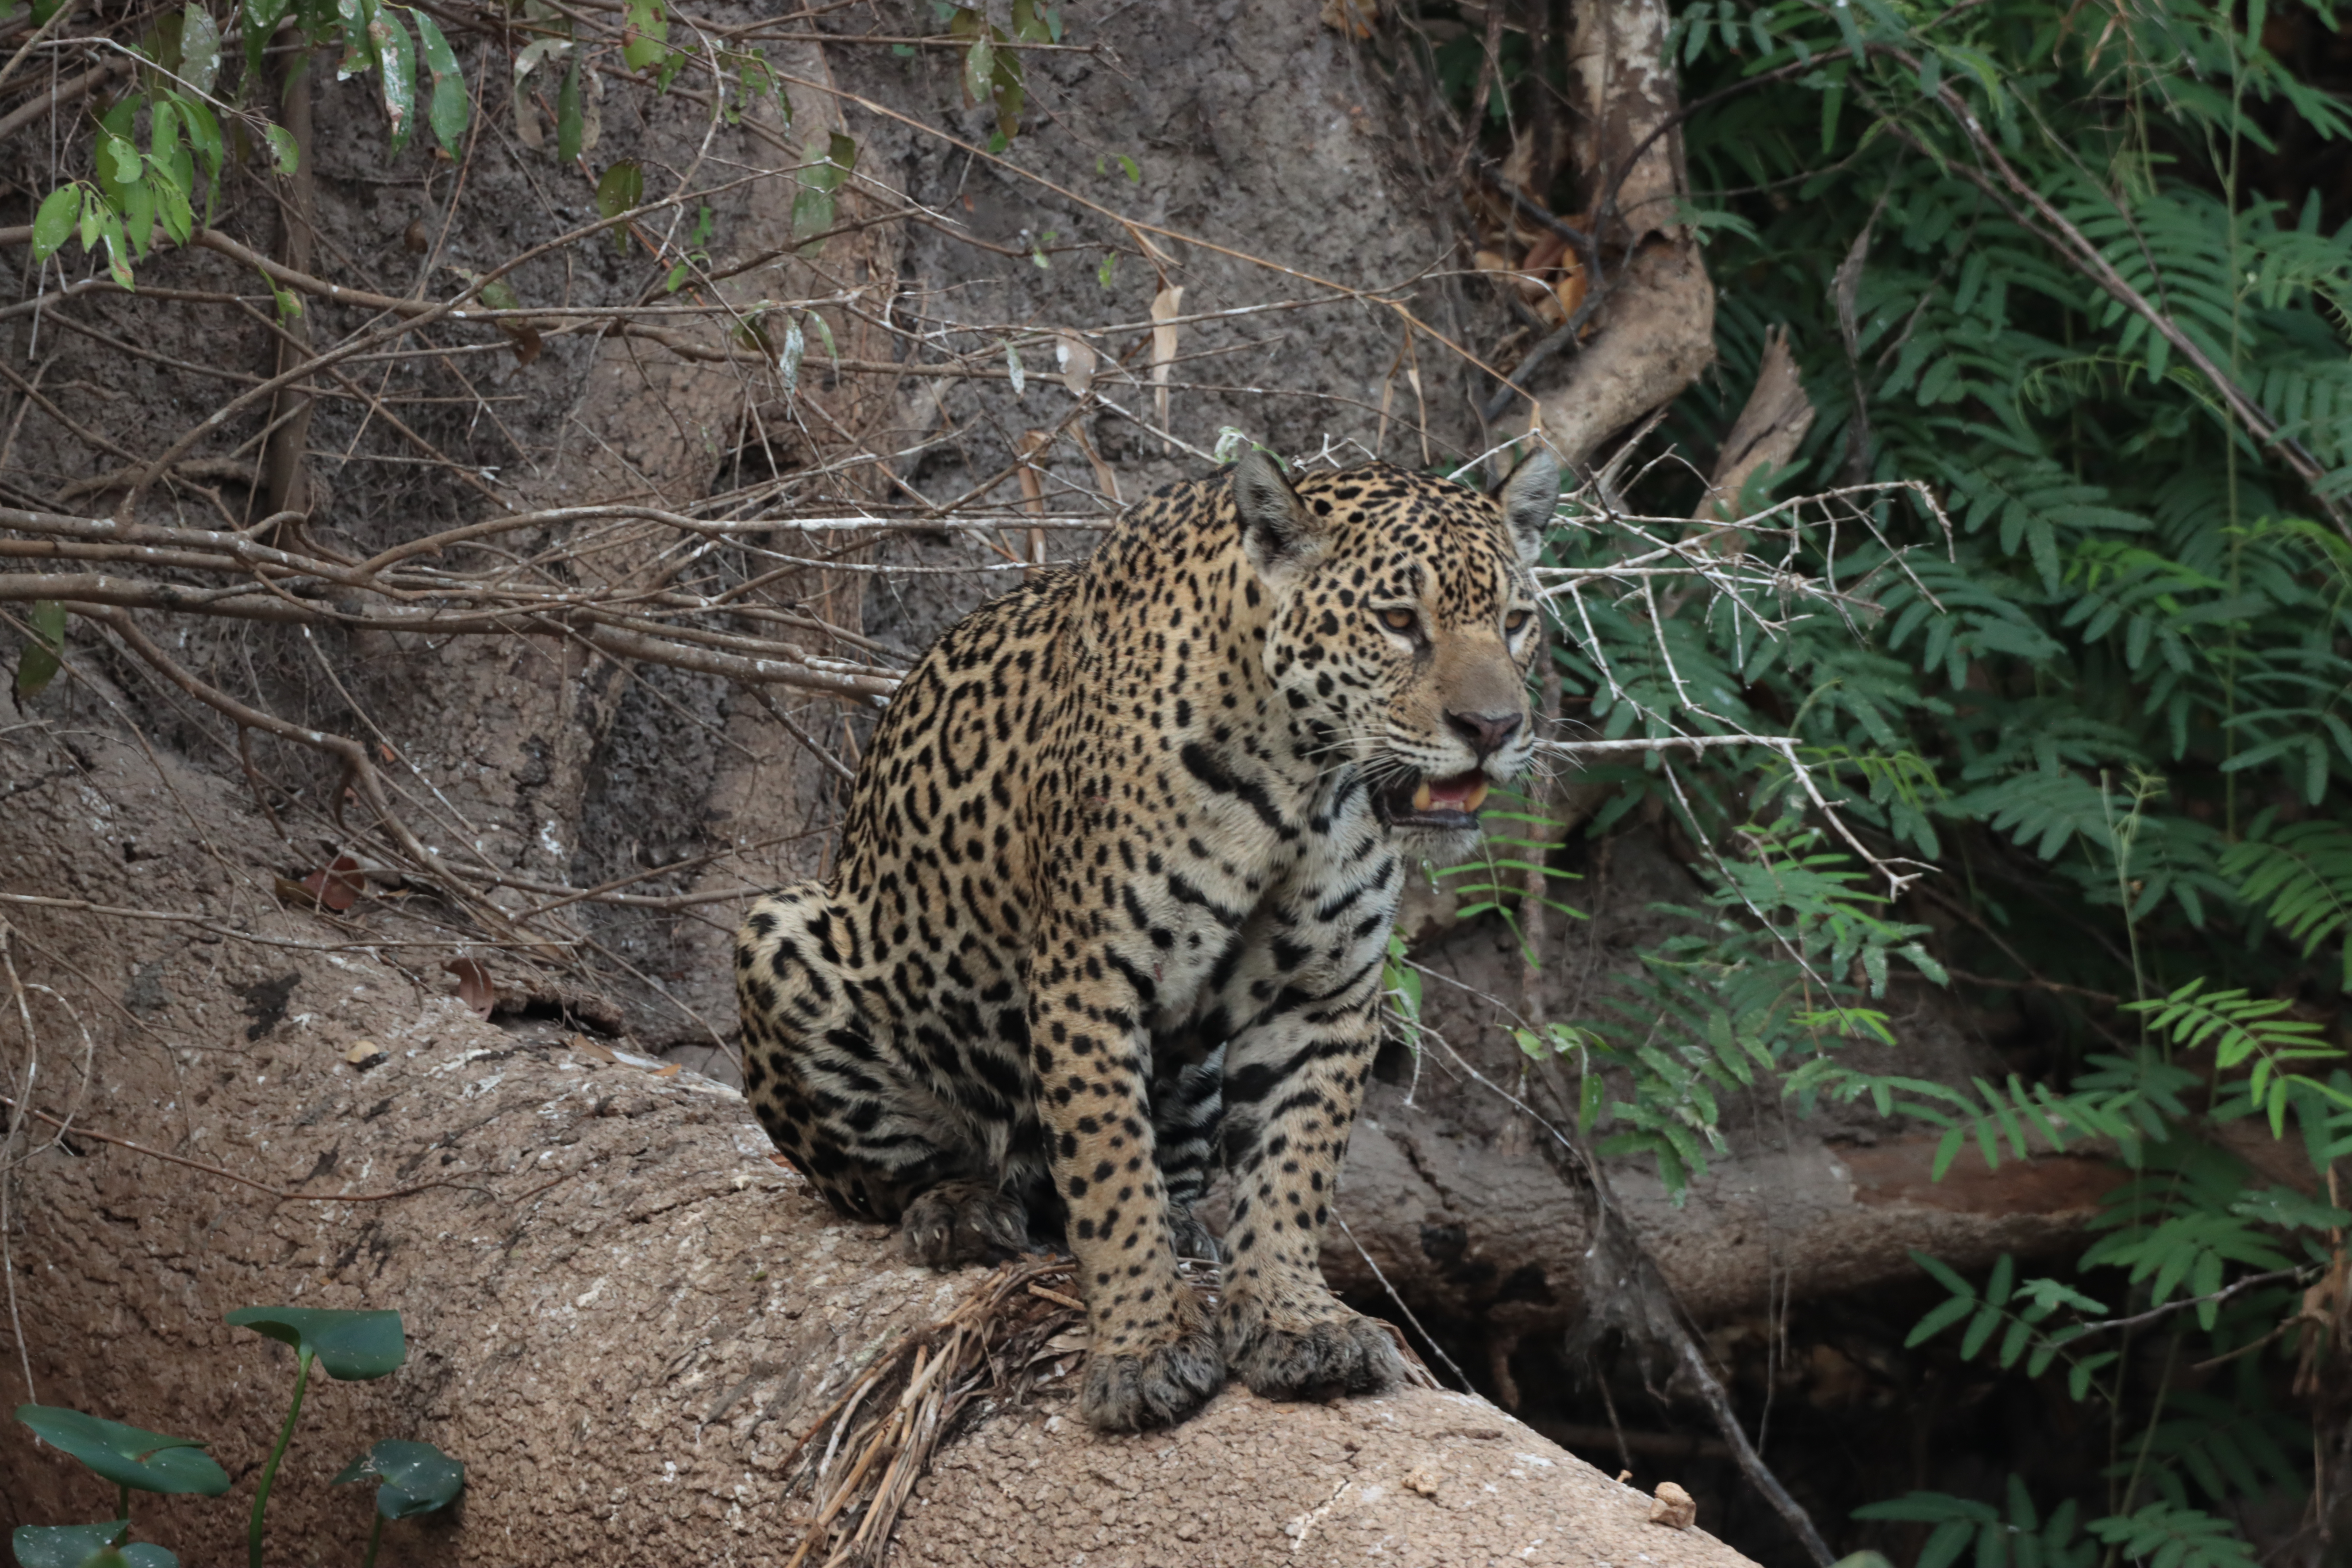
Jaguar: Medrosa